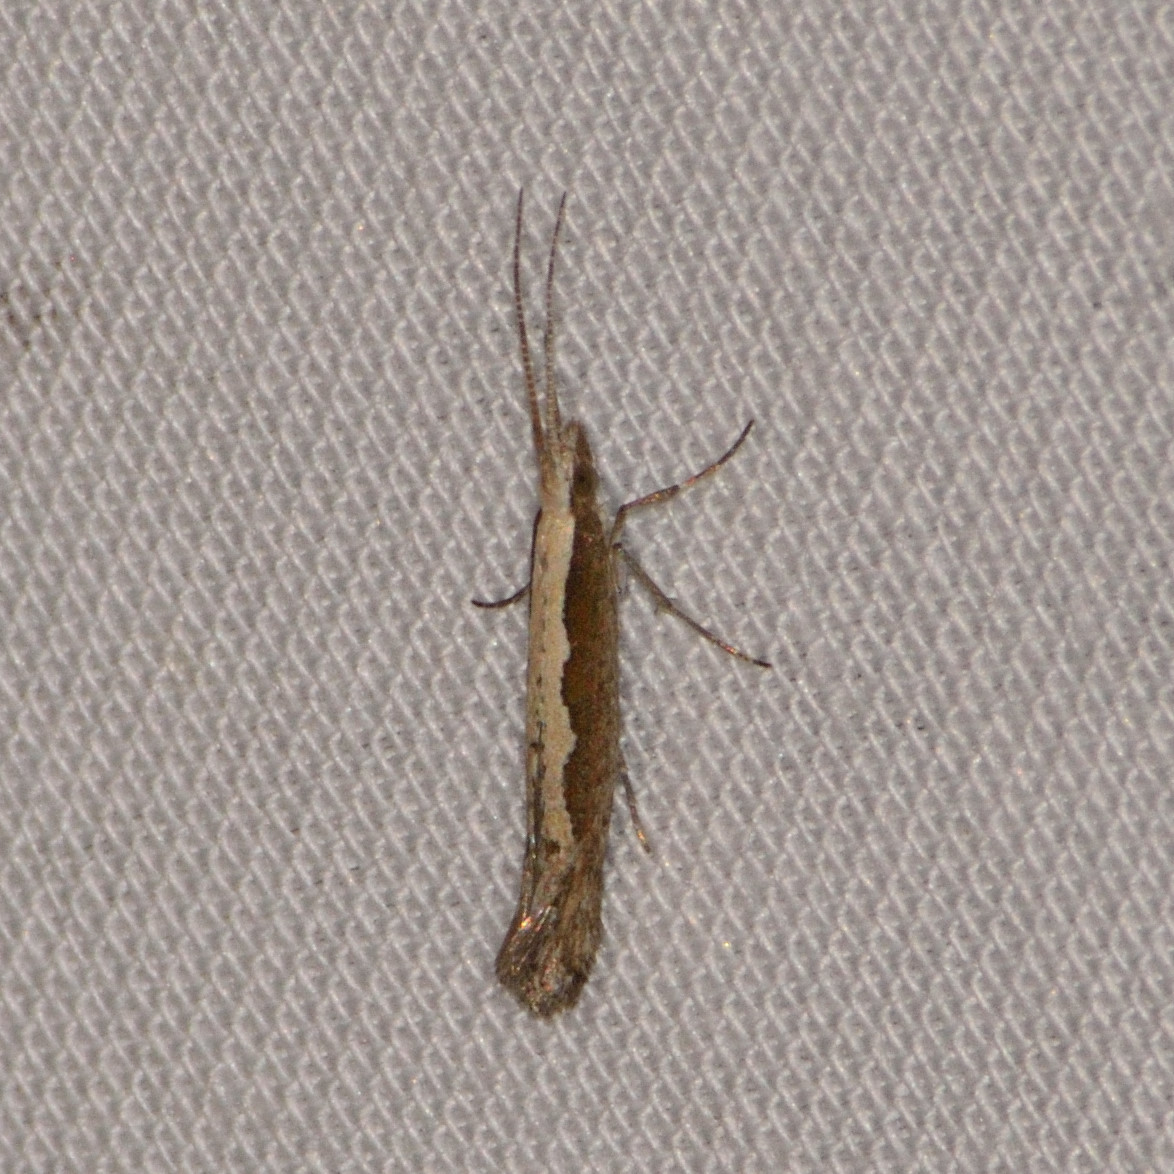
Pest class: diamondback_moth